National Taiwan University

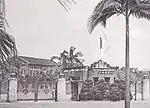
View of the entrance of Taihoku Imperial University, pictured during Japanese colonial rule (1895–1945)

During the Japanese rule of Taiwan (1895–1945), the Empire of Japan established the modern Taiwanese education system by installing educational institutions that used Western-style academic systems. Den Kenjirō, the Governor-General of Taiwan, proposed the establishment of a university in Taiwan in 1922 and Japanese prime minister Tanaka Giichi presented a bill titled "Establishment of the Taiwan Imperial University" to the Cabinet of Japan on February 25, 1928. It was planned to be located on the grounds of the Taihoku Senior School of Agriculture and Forestry in Taihoku Prefecture.